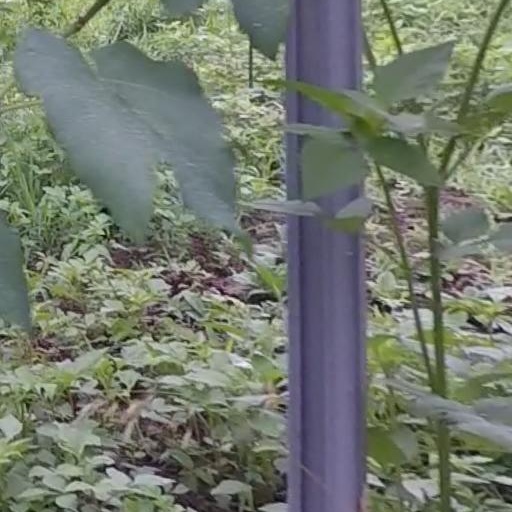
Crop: grape